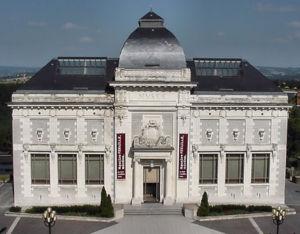
Musée Denys-Puech de Rodez, vue plongeante depuis les étages du lycée François d'Estaing en face Banderoles pour l'exposition: Maurice Fenaille, mécène (de Rodez - voir Musée Fenaille).
Le Vieux-Rodez correspond au centre-ville de Rodez, préfecture de l'Aveyron.
Le musée des Beaux-Arts Denys-Puech, couramment dénommé musée Denys-Puech, est un musée situé à Rodez.